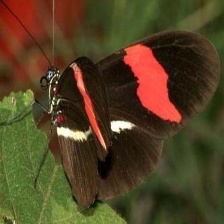
Species: RED POSTMAN
Butterfly family (ImageNet category): monarch